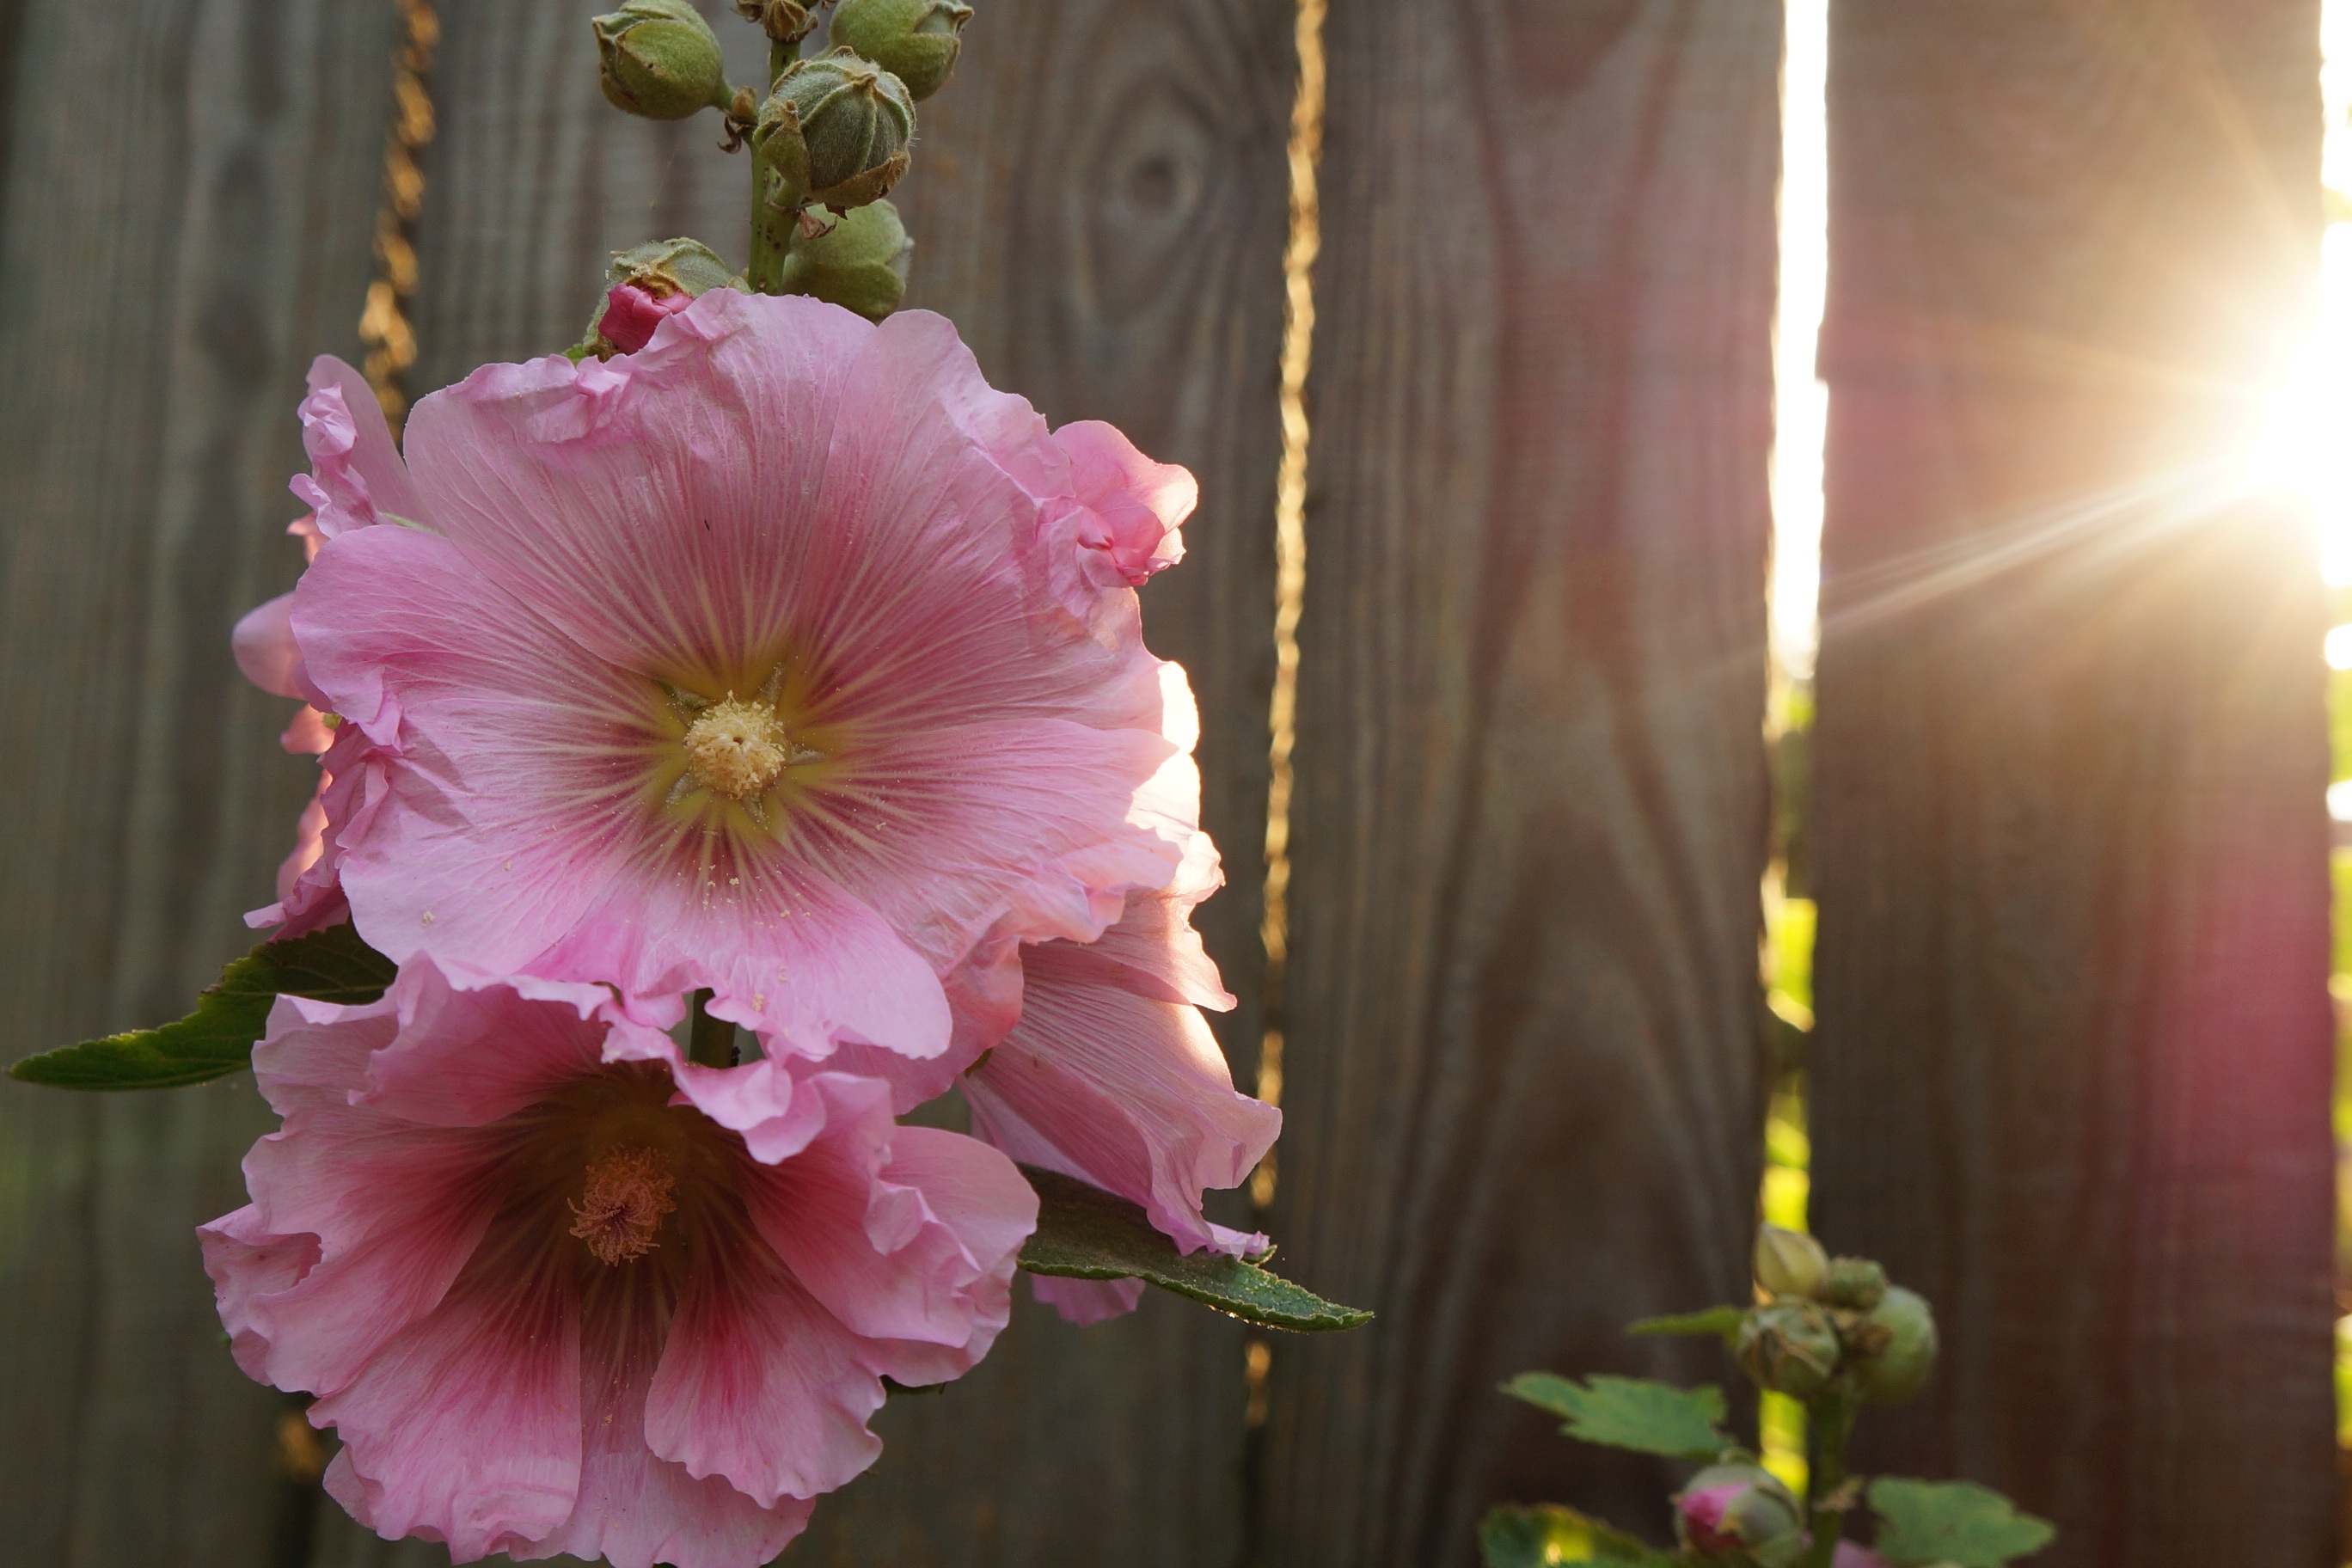
blossom, plant, sun, flower, petal, pink, flora, flowers, floristry, hollyhocks, the rays, flowering plant, the fence, mallow, floral design, land plant, flower arranging